Aonoyama Station

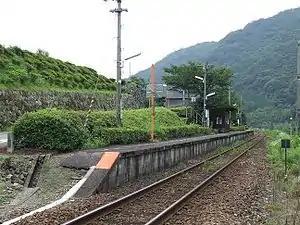
Aonoyama in July 2008

is a passenger railway station located in the town of Tsuwano, Kanoashi District, Shimane Prefecture, Japan. It is operated by the West Japan Railway Company (JR West).